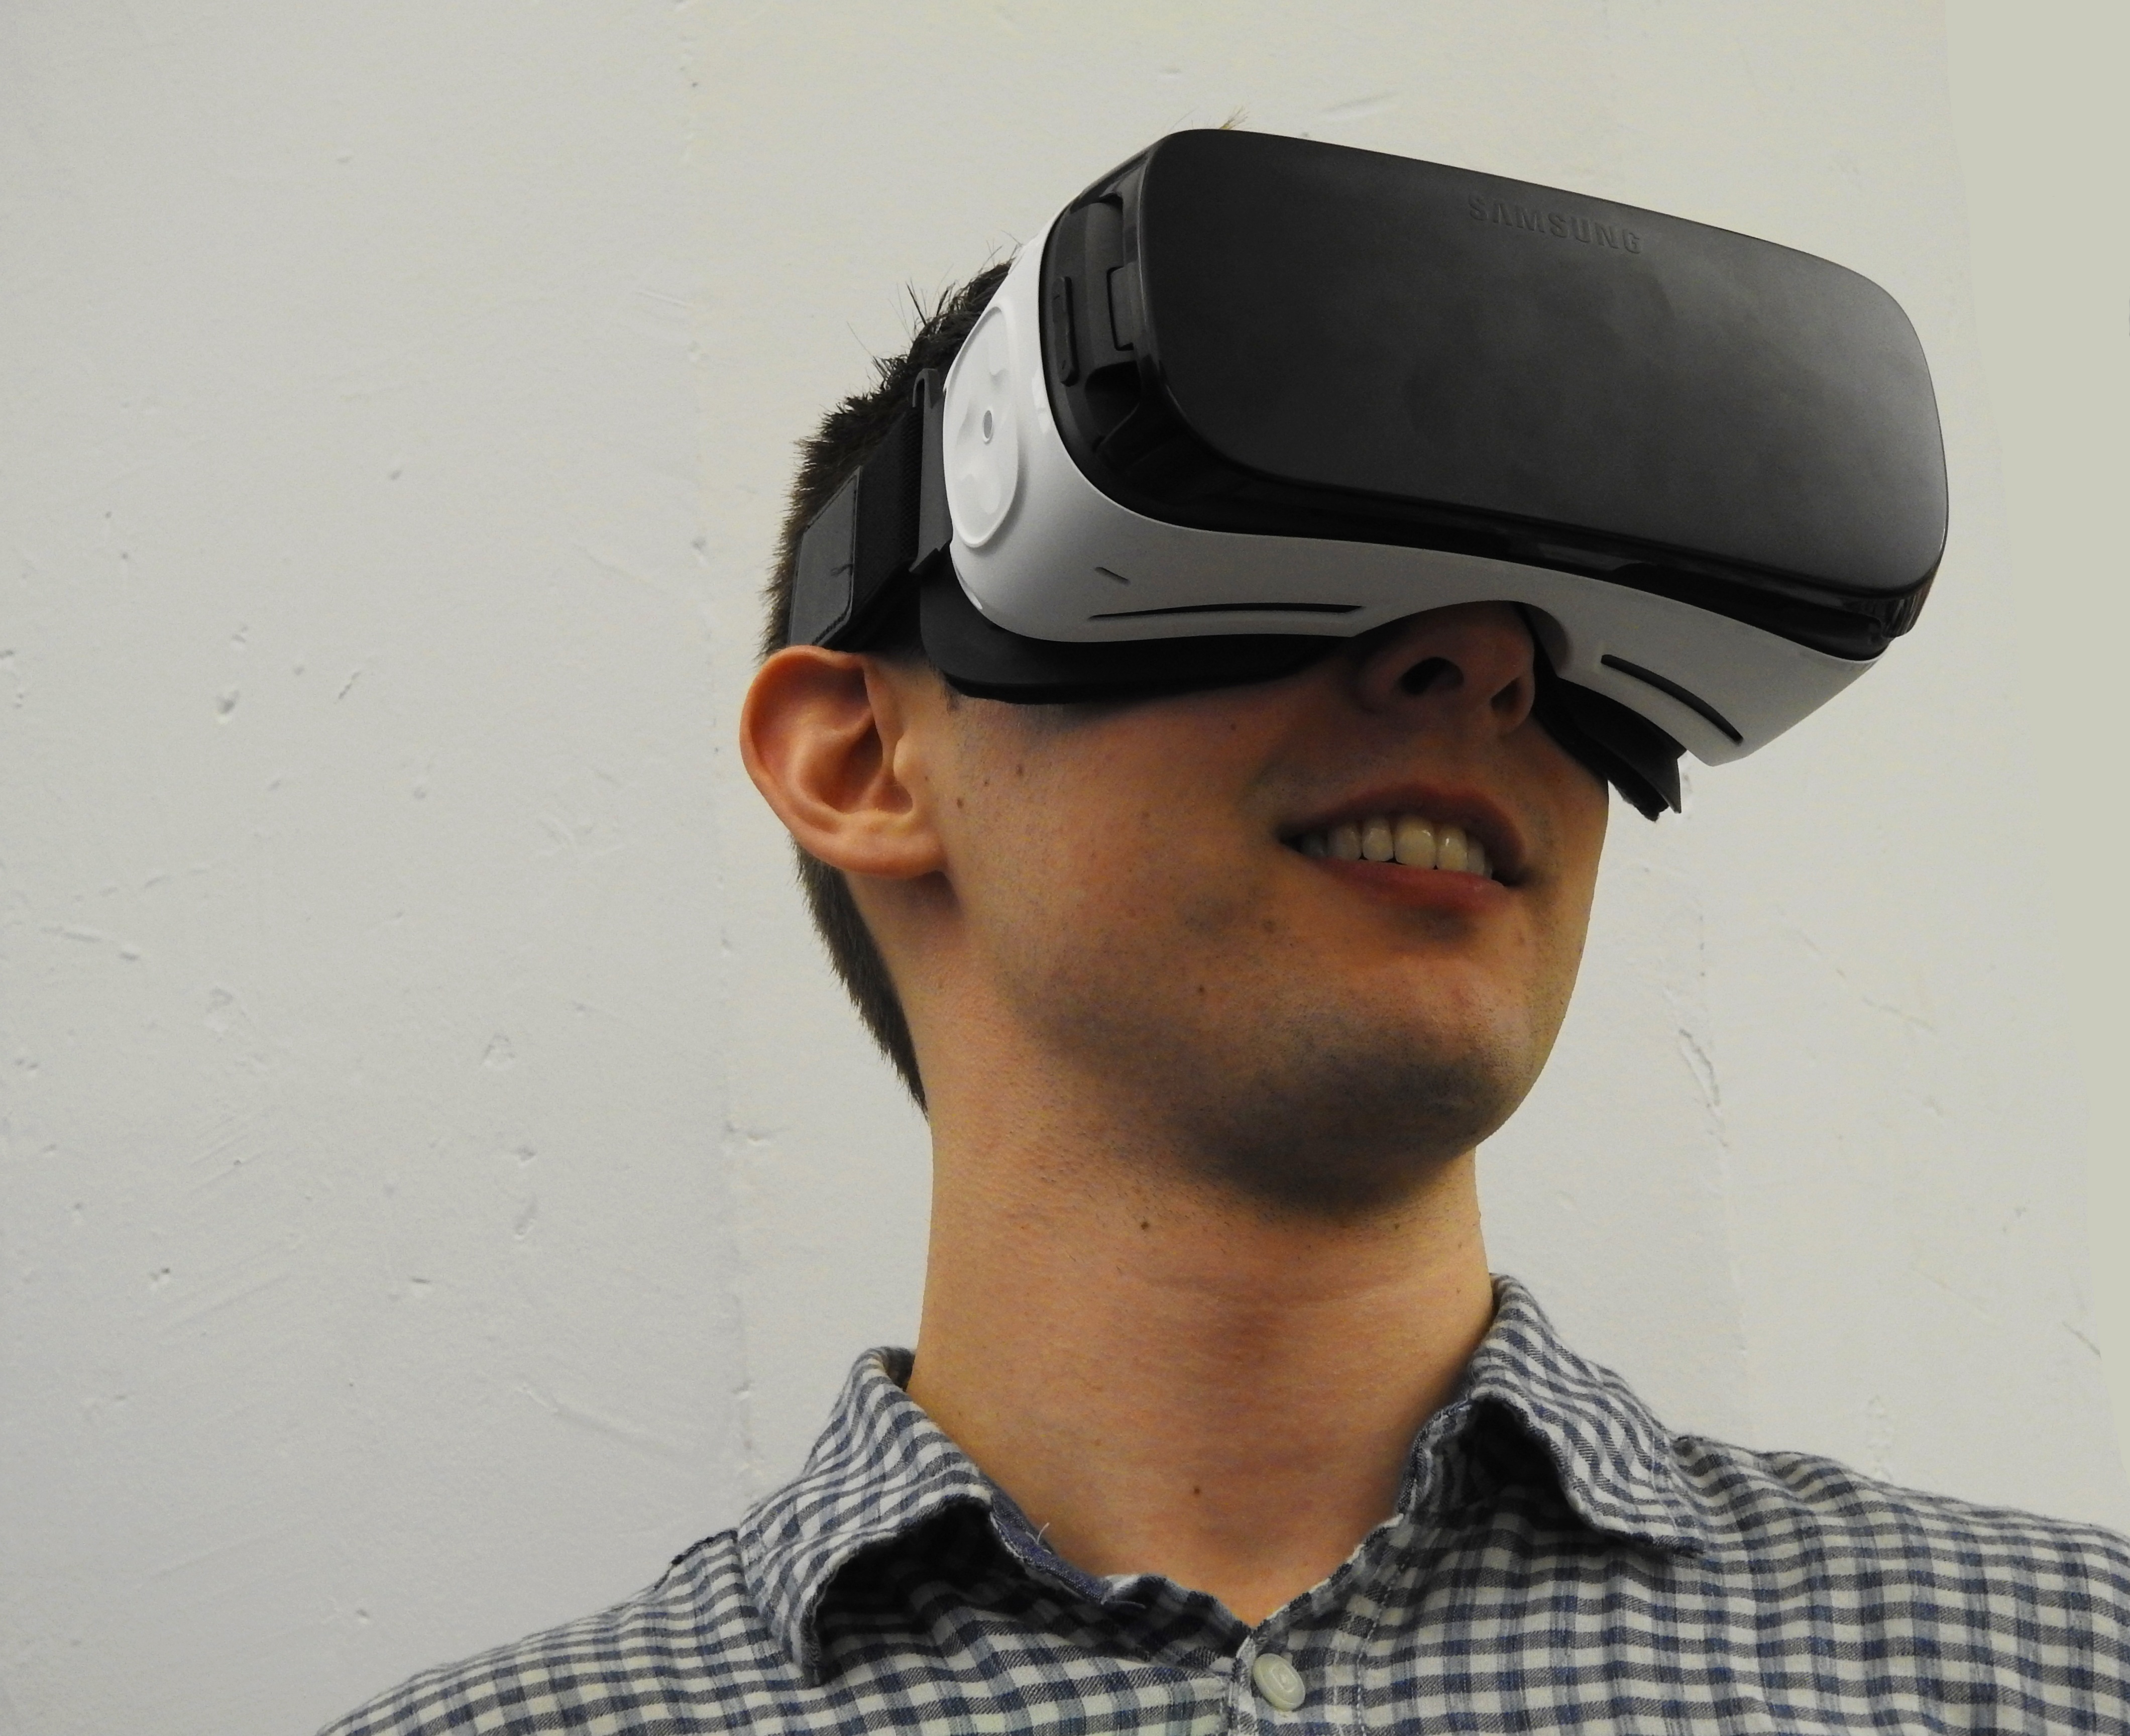
hand, man, technology, finger, clothing, arm, hairstyle, futuristic, device, tech, sunglasses, glasses, cap, goggles, head, moustache, eyewear, headset, reality, entertainment, virtual, virtual reality, facial hair, vision care, personal protective equipment